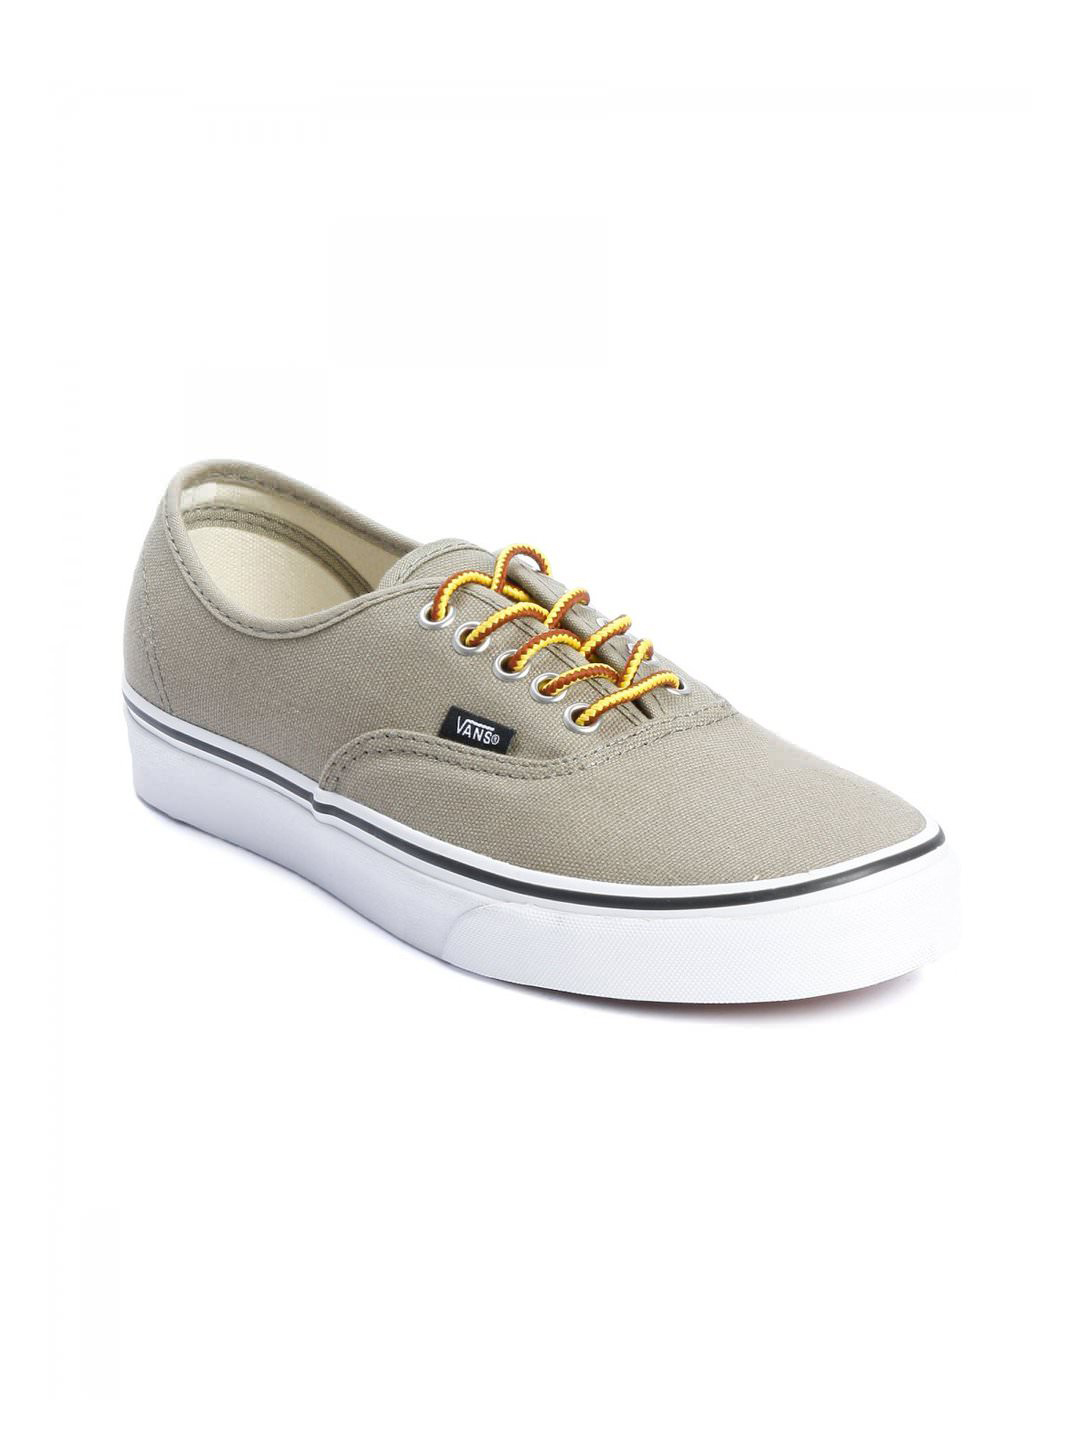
Vans unisex Authentic Olive Casual Shoes
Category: Footwear / Shoes / Casual Shoes
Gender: Unisex
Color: Olive
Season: Fall 2011
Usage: Casual